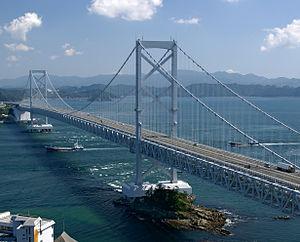
Le pont Ōnaruto est un pont suspendu sur la route reliant Naruto sur l'île de Shikoku, à l'île d'Awaji au Japon et qui permet plus largement de faire la liaison, avec le pont du détroit d'Akashi jusqu'à Kōbe, sur l'île de Honshū.
Cet article a pour vocation de présenter une liste de ponts remarquables du Japon, tant par leurs caractéristiques dimensionnelles, que par leur intérêt architectural ou historique.
Cette liste des ponts suspendus ayant les plus longues travées recense les ponts suspendus présentant des portées supérieures à 600 m, classées par ordre décroissant de longueur. Cet indicateur de classement est le plus couramment utilisé pour hiérarchiser les ponts suspendus. Si un pont a une longueur de travée supérieure à un autre, ce n'est pas pour autant que sa longueur de rive à rive ou d'ancrage à ancrage est supérieure à celle de celui-ci. Néanmoins la longueur de la travée principale est souvent en corrélation avec la hauteur des pylônes et la complexité pour la conception et le calcul de l'ouvrage.